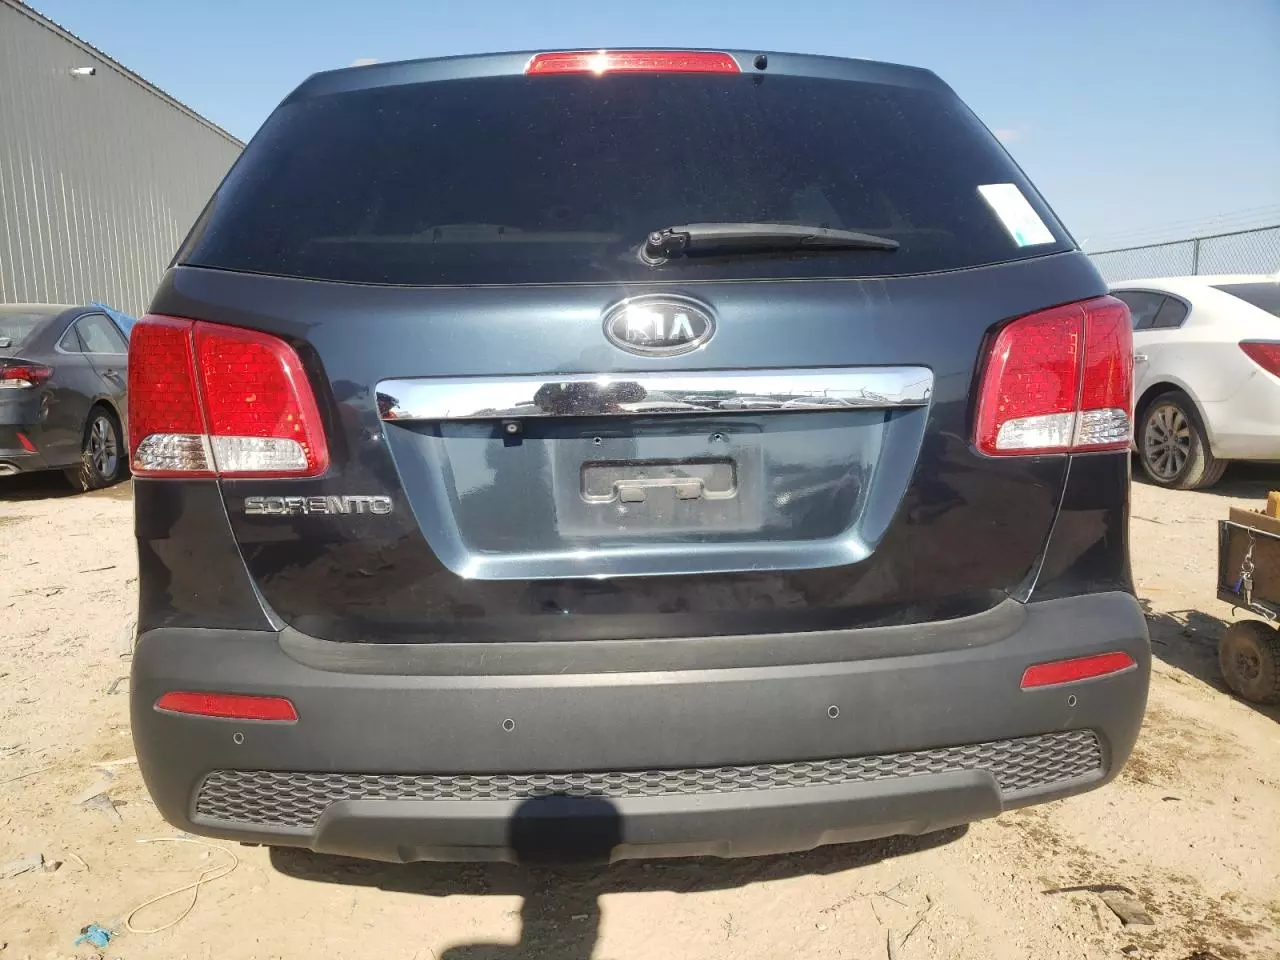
Aucun dommage détecté.
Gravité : aucun